Troyes station

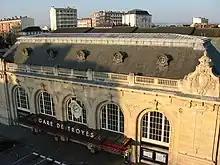
Station passenger building

Troyes station (French: "Gare de Troyes") is a railway station serving the town Troyes, Aube department, central France. It is situated on the Paris–Mulhouse railway. The station is served by regional trains towards Paris and Chaumont.